Penn State Nittany Lions football

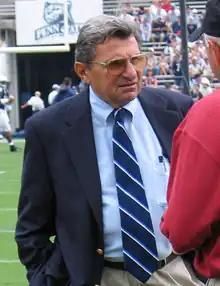
Joe Paterno, head coach from 1966 to 2011

In 1907, the school adopted the Nittany Lion mascot, a mountain lion named after nearby Mount Nittany. An early mascot was "Old Coaly", a mule that hauled stone for the original Old Main (completed in 1863 and demolished in 1929). Bill Hollenback took over the Nittany Lions as head coach for the 1909 season and went undefeated at 5–0–2, but left for Missouri for 1910. Bill's older brother Jack Hollenback took over for the 1910 season and went 5–2–1 (.688), but Bill returned to Penn State from 1911 to 1914. Bill went 23–9–2 in his second tenure for a combined record of 28–9–4 (.732). In 1911 and 1912, his teams went 8–0–1 and 8–0, and were awarded retroactive national championships by the National Championship Foundation which are recognized by the NCAA. Head coach Dick Harlow brought a new form of defense, trying to go in-between or around offensive blockers rather than try to overpower them. Harlow's Nittany Lions compiled a 20–8 (.714) record in his three seasons (1915–1917) and was later inducted into the College Football Hall of Fame as a coach for his accomplishments.